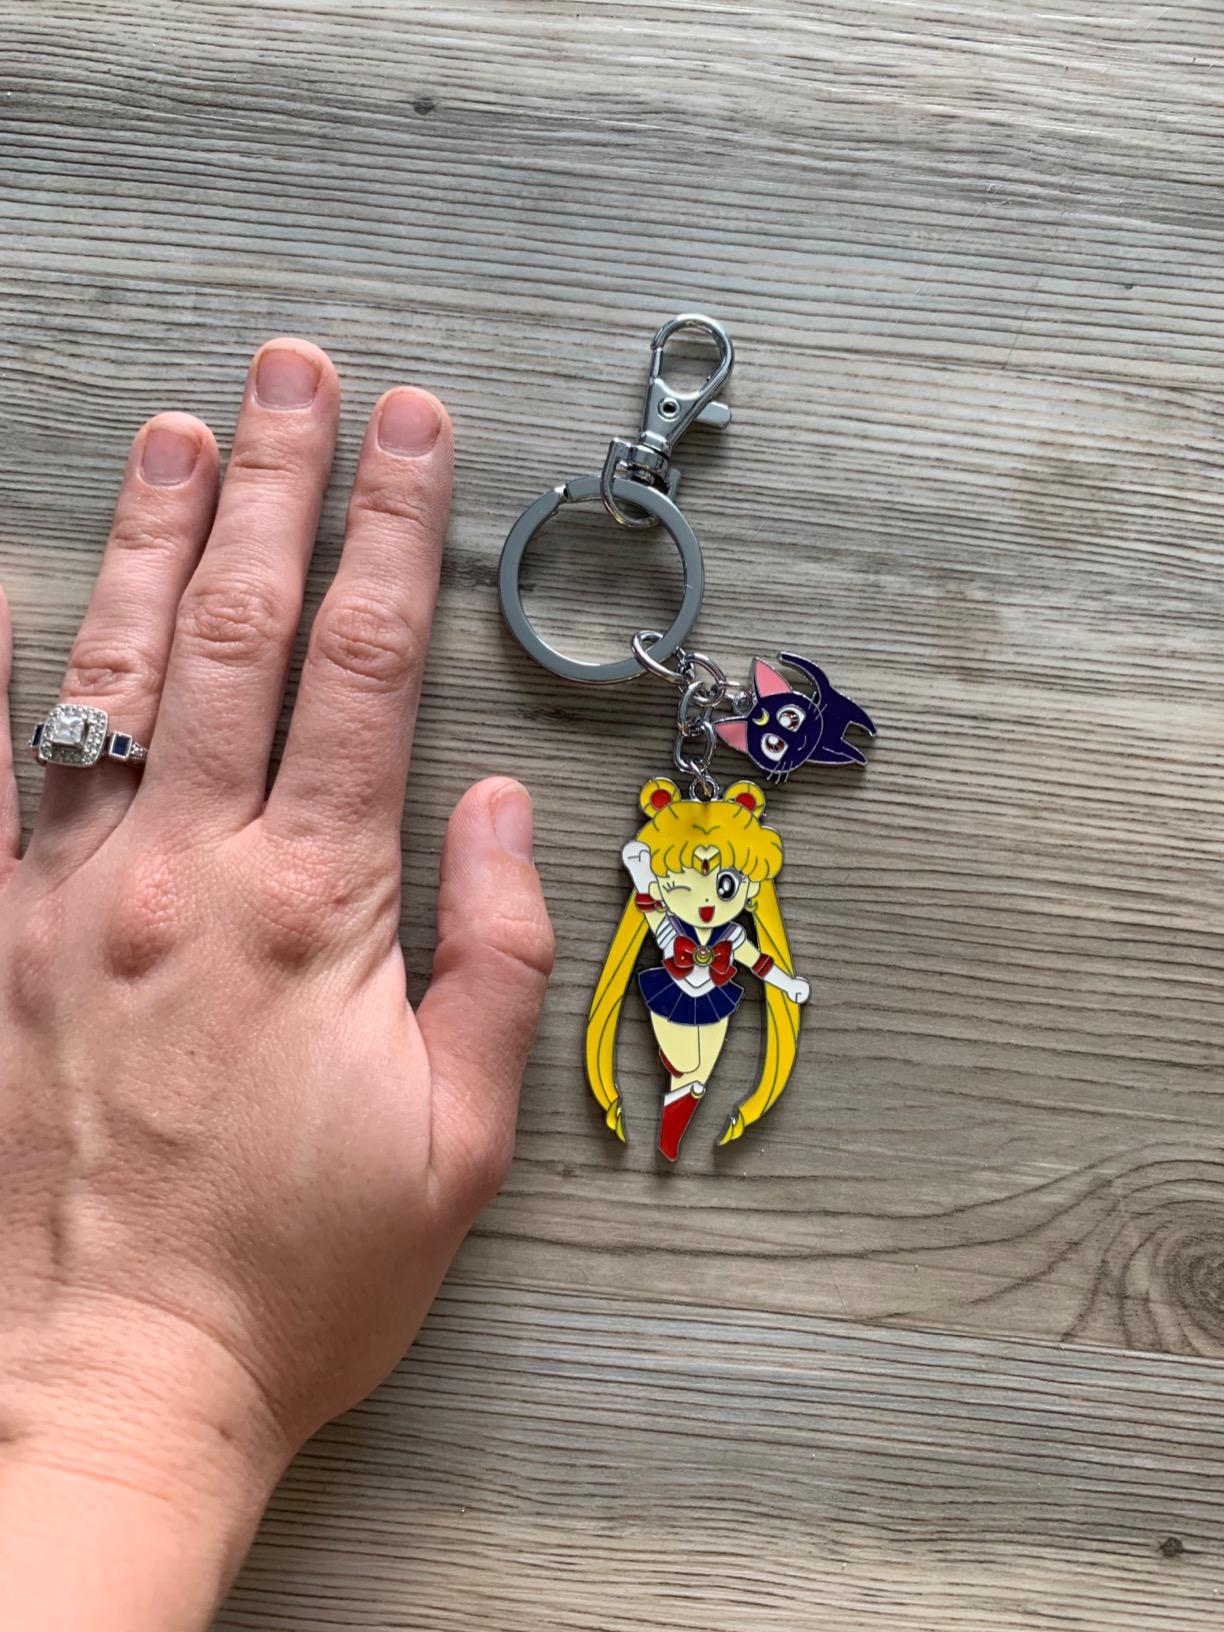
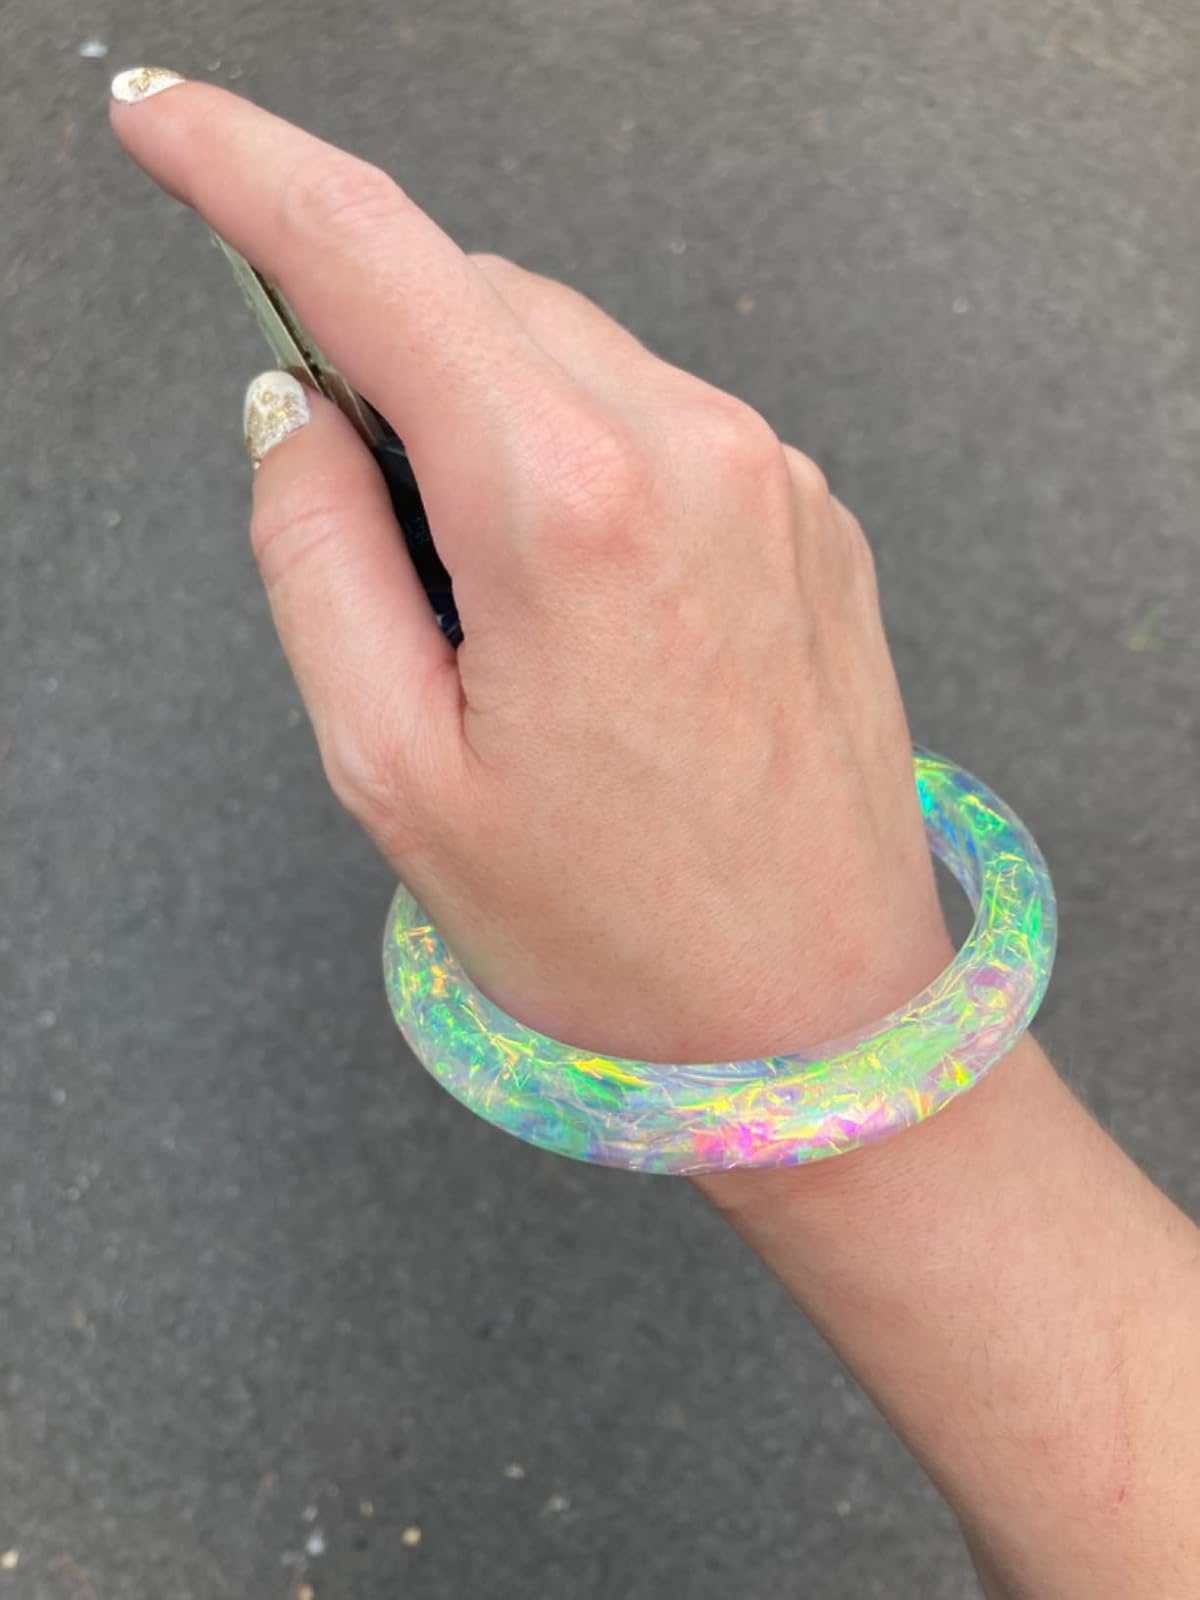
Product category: accessories_keychain
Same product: no